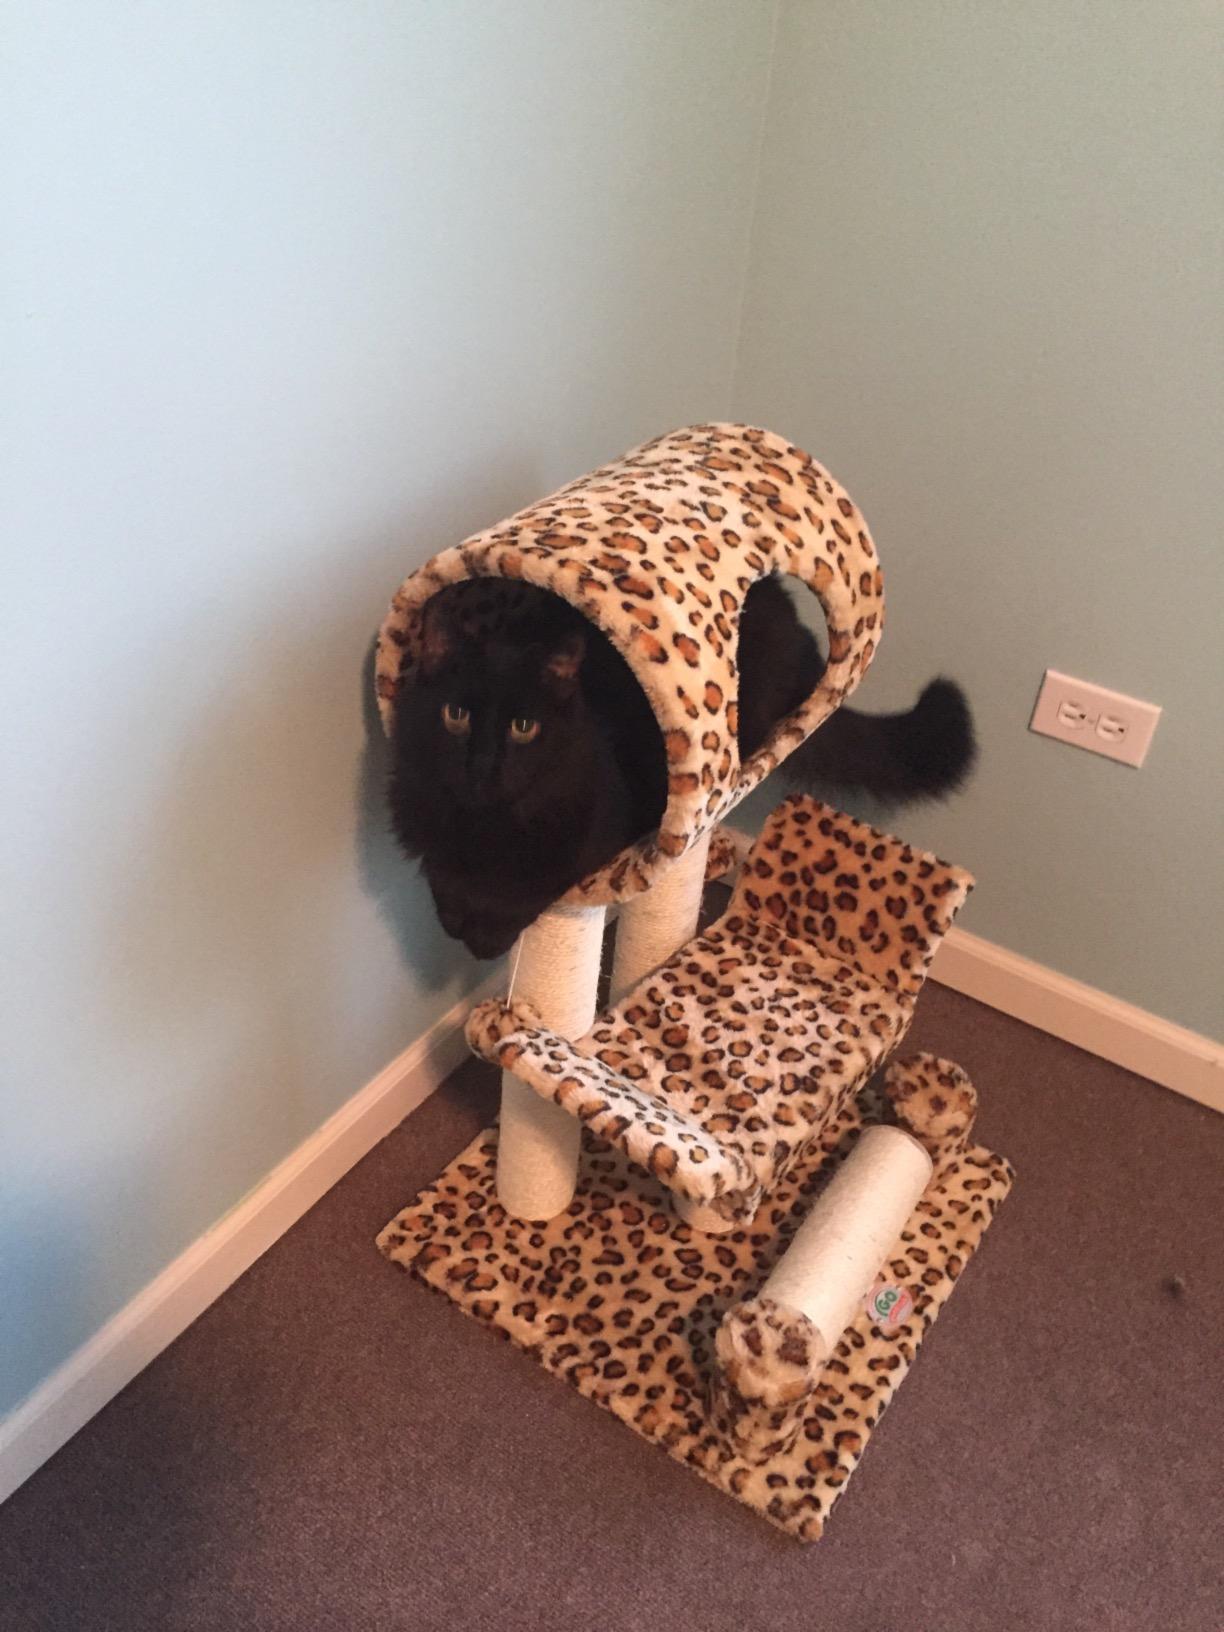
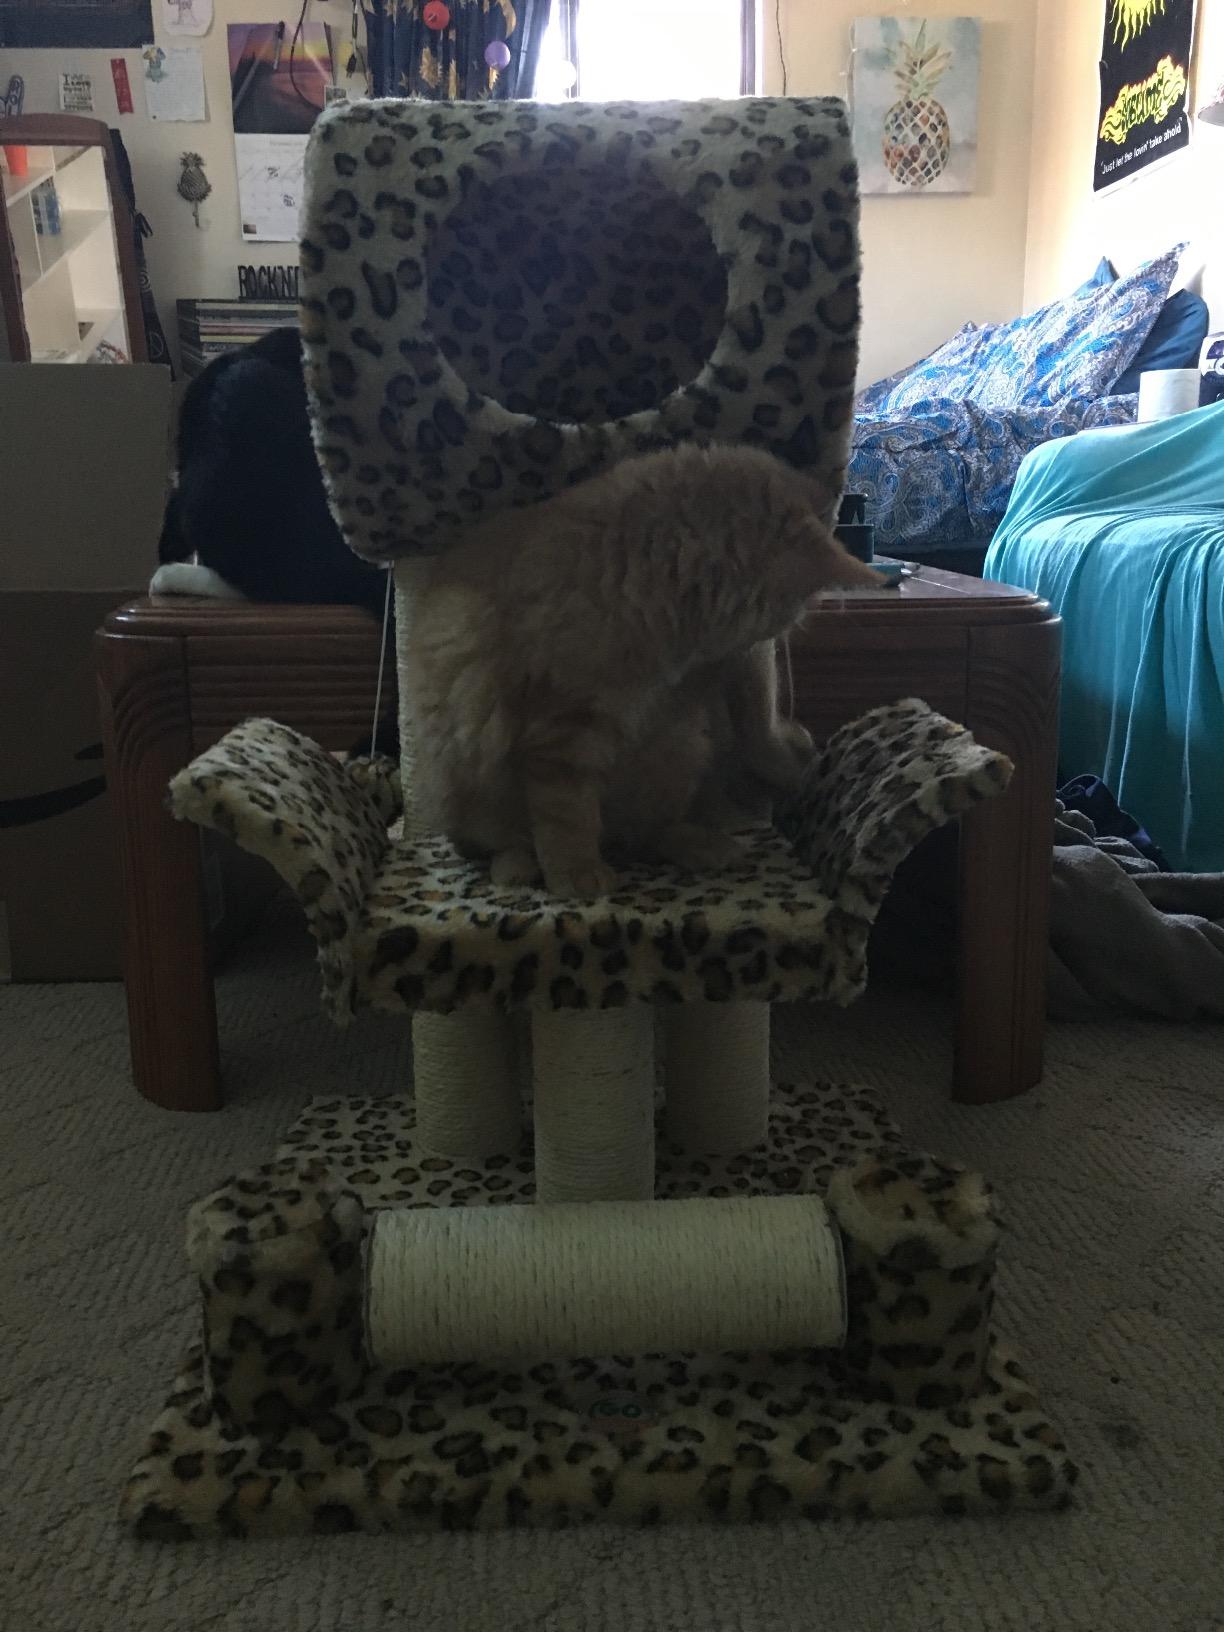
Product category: items_cat tree
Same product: yes